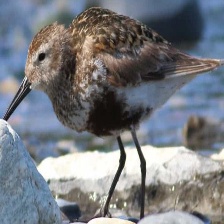
Species: DUNLIN
Scientific name: CALIDRIS ALPINA
ImageNet parent category: red-backed_sandpiper